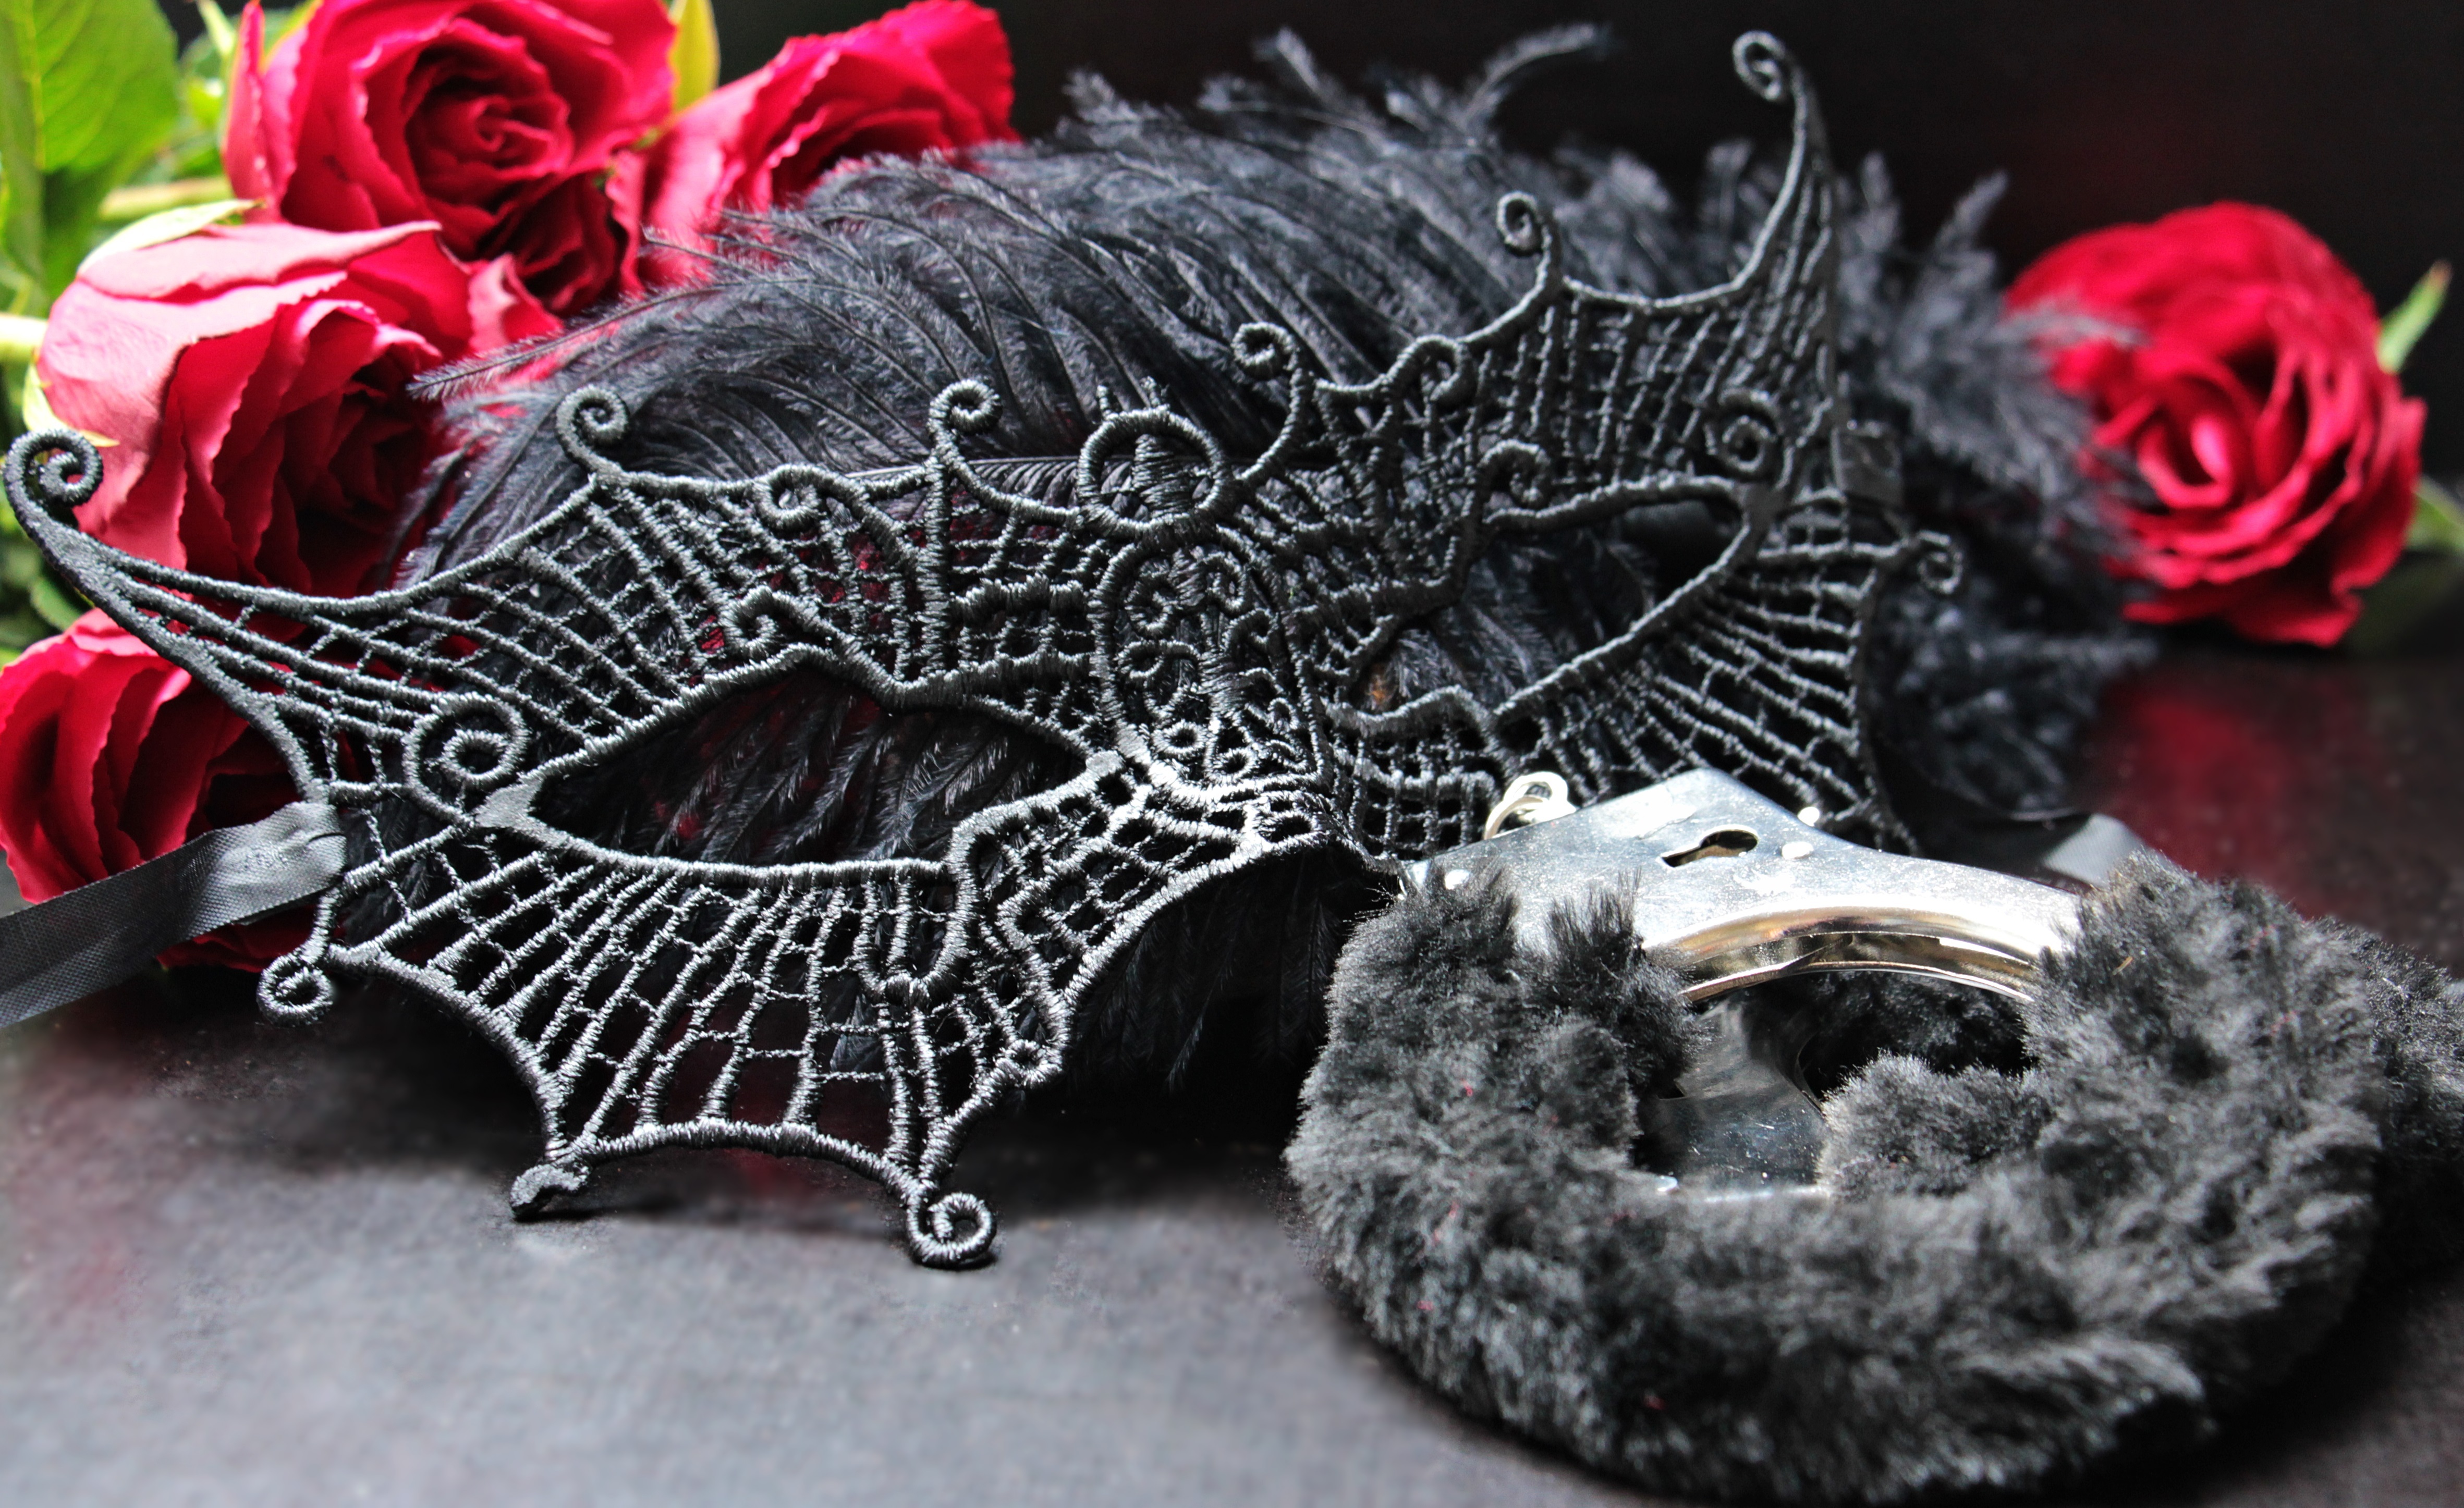
flower, red, lace, clothing, black, temptation, map, jewellery, crochet, roses, textile, art, mask, fun, mysterious, fantasy, greeting card, offer, erotic, sensual, sensuality, shackles, seduction, invitation, handcuffs, seduce, red roses, black mask, fashion accessory, invitation card, black handcuffs